Lago del Barbellino

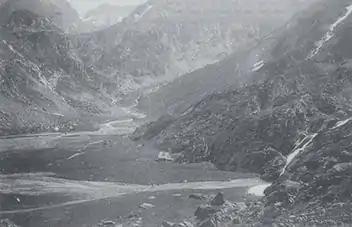
This picture was taken in 1962, you can see the Barbellino wide valley through which Serio streams flowed. Nowadays, Barbellino lake lies right there

The creation of the Barbellino reservoir was possible thanks to the blockading of Serio river, after studying the geological characteristics of the area to fix both the dimension and shape.